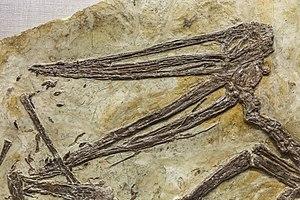
Haopterus est un genre éteint de ptérosaures ptérodactyloïdes, considéré comme un euptérodactyloïde basal. Il a été découvert dans le Crétacé inférieur du nord-est de la Chine.